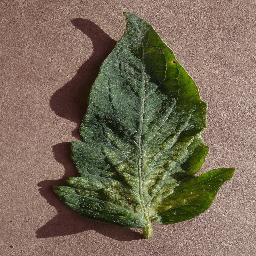
Label: Tomato___Spider_mites Two-spotted_spider_mite